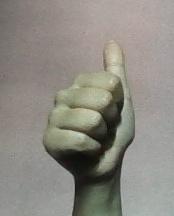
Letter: aleff